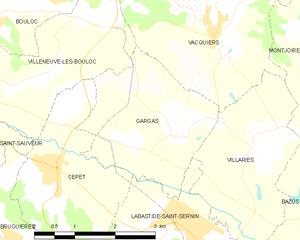
Gargas est une commune française située dans le département de la Haute-Garonne, en région Occitanie.